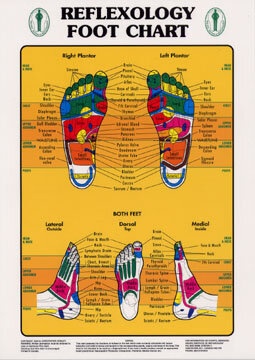
Laminated Foot & Hand Reflexology Chart 11" x 8"
Brand: Pacific Institute of Reflexology
This laminated two-sided reflexology chart has the feet displayed on one side and the hands on the other. These beautiful reflexology charts offer a full-colour presentation of the reflex areas of the feet and hands revealing the glands, organs and parts of the body that each area corresponds to. The professional design of these charts, including the authentic shape of the feet with the bones outlined in the background, greatly assists accurate identification of the reflex areas. This size fits into a binder and is ideal for private study. The hand chart is on one side, and the foot chart is on the other side. Wholesale prices available.
Category: Health & Beauty > Health Care > Acupuncture > Acupuncture Models